David Blumberg

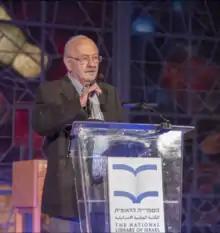
David Blumberg at the National Library of Israel

David Blumberg (born 12 September 1944) is a senior banker and public figure active in promoting culture and education in Israel. From 2007 to 2022, he served as the chairman of the National Library of Israel board of directors. He previously served as chairman of the Bank of Jerusalem, CEO of United Mizrahi Bank, and CEO of Tefahot Israel Mortgage Bank.